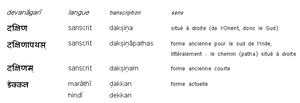
Le Deccan ou Dekkan désigne le plus souvent un vaste plateau de l'Inde, s'étendant sur la majeure partie de l'Inde centrale et méridionale mais parfois aussi toute la péninsule indienne ou encore certaines divisions politiques ou administratives.